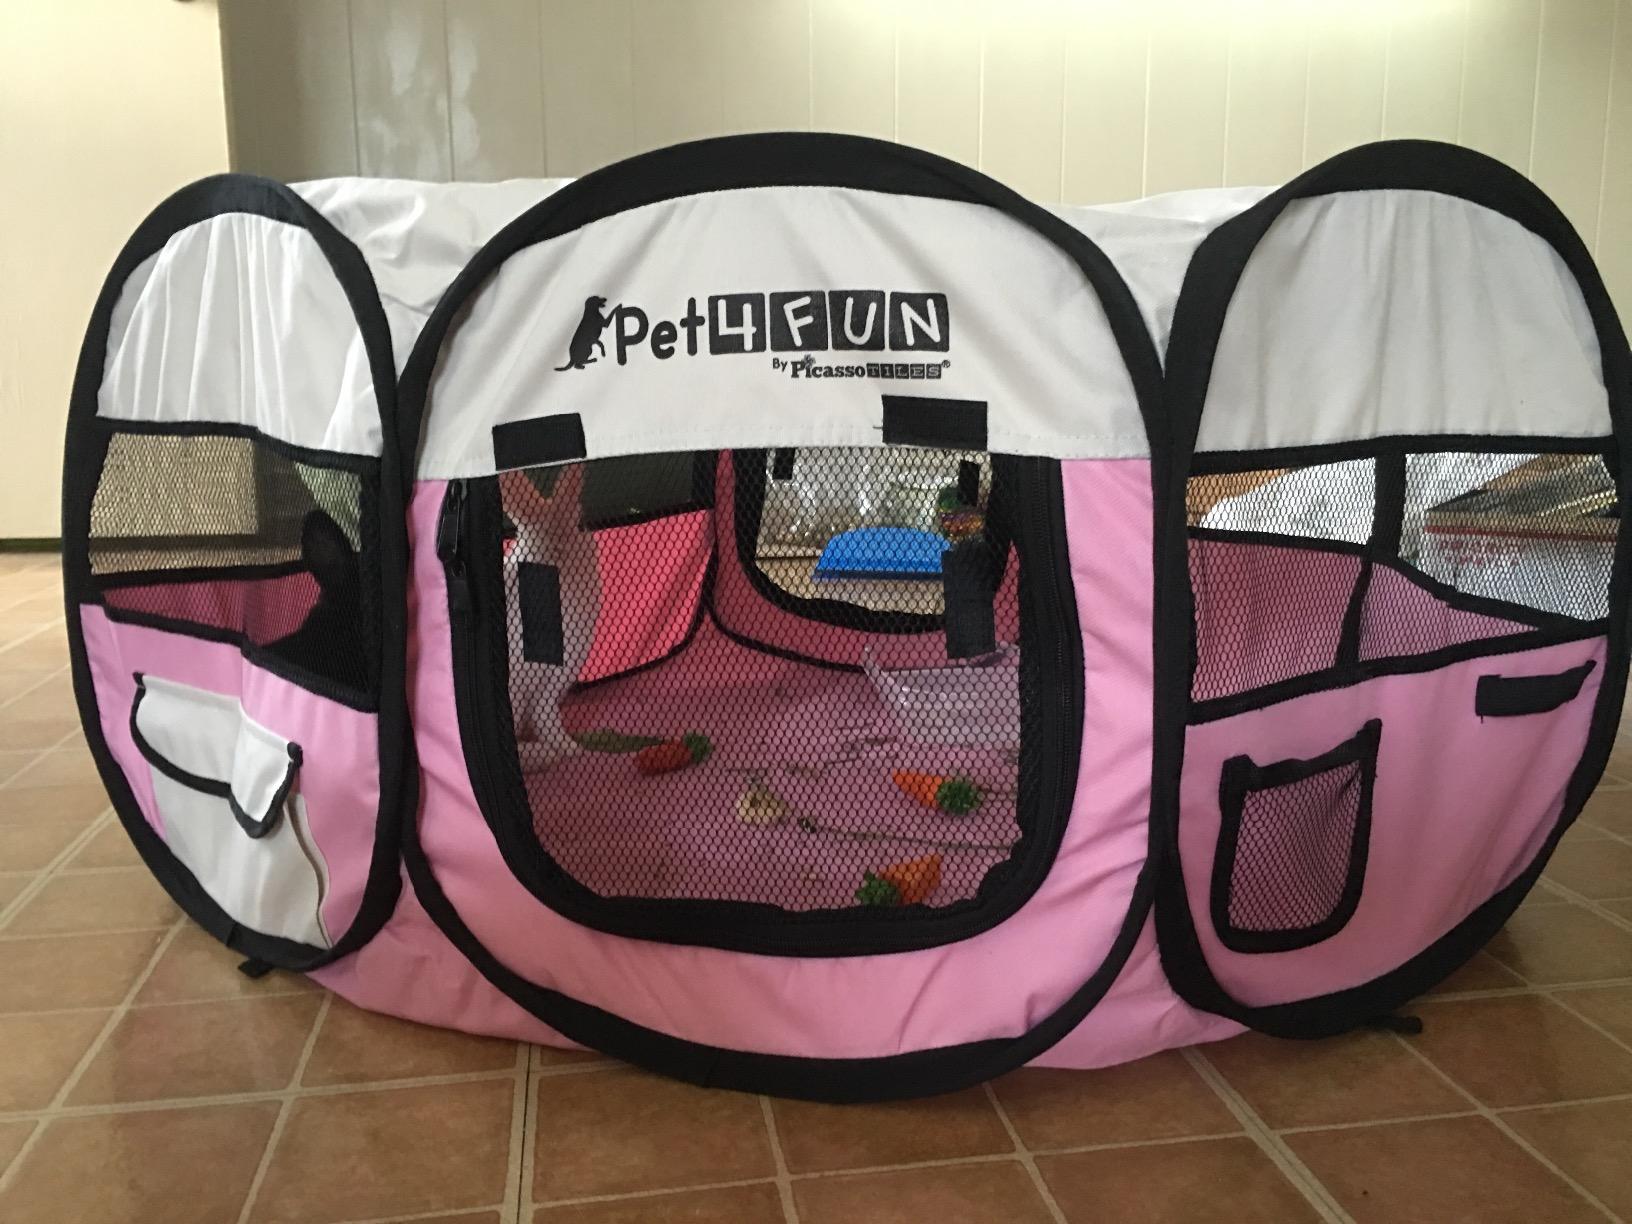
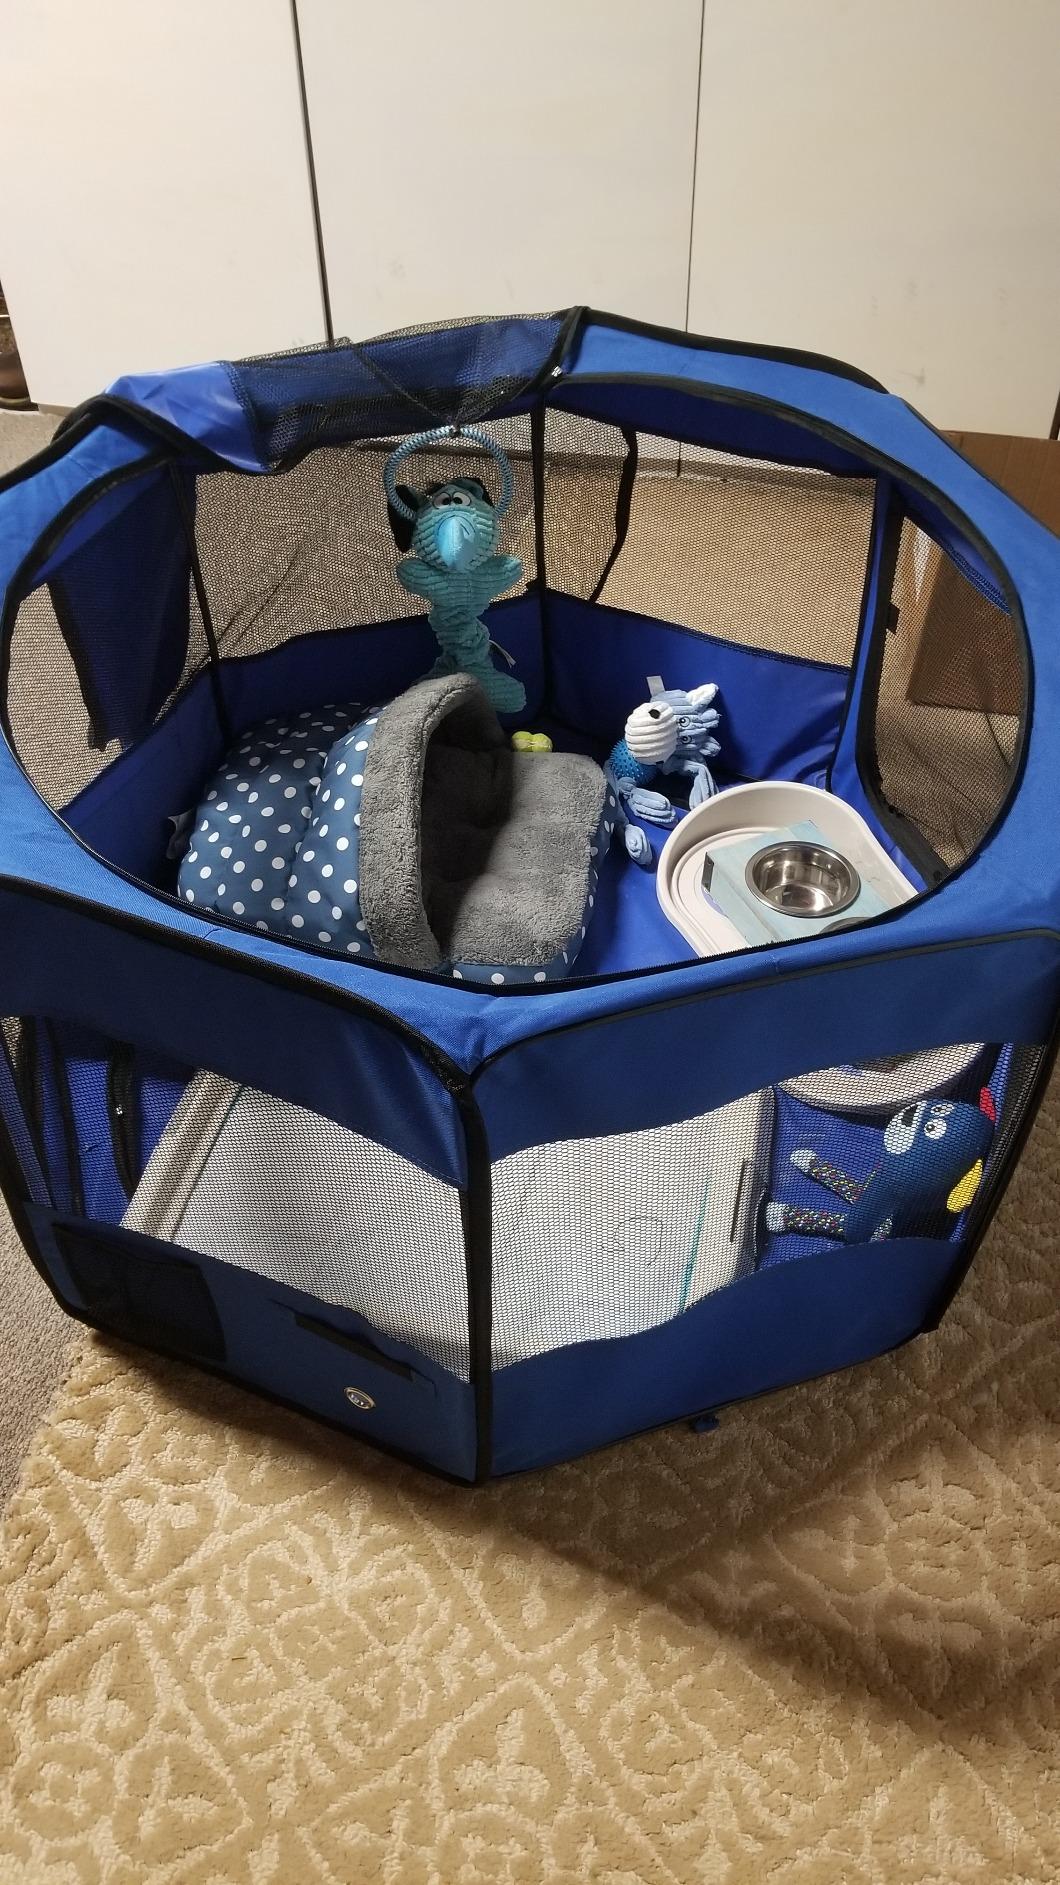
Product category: items_kennel
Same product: no